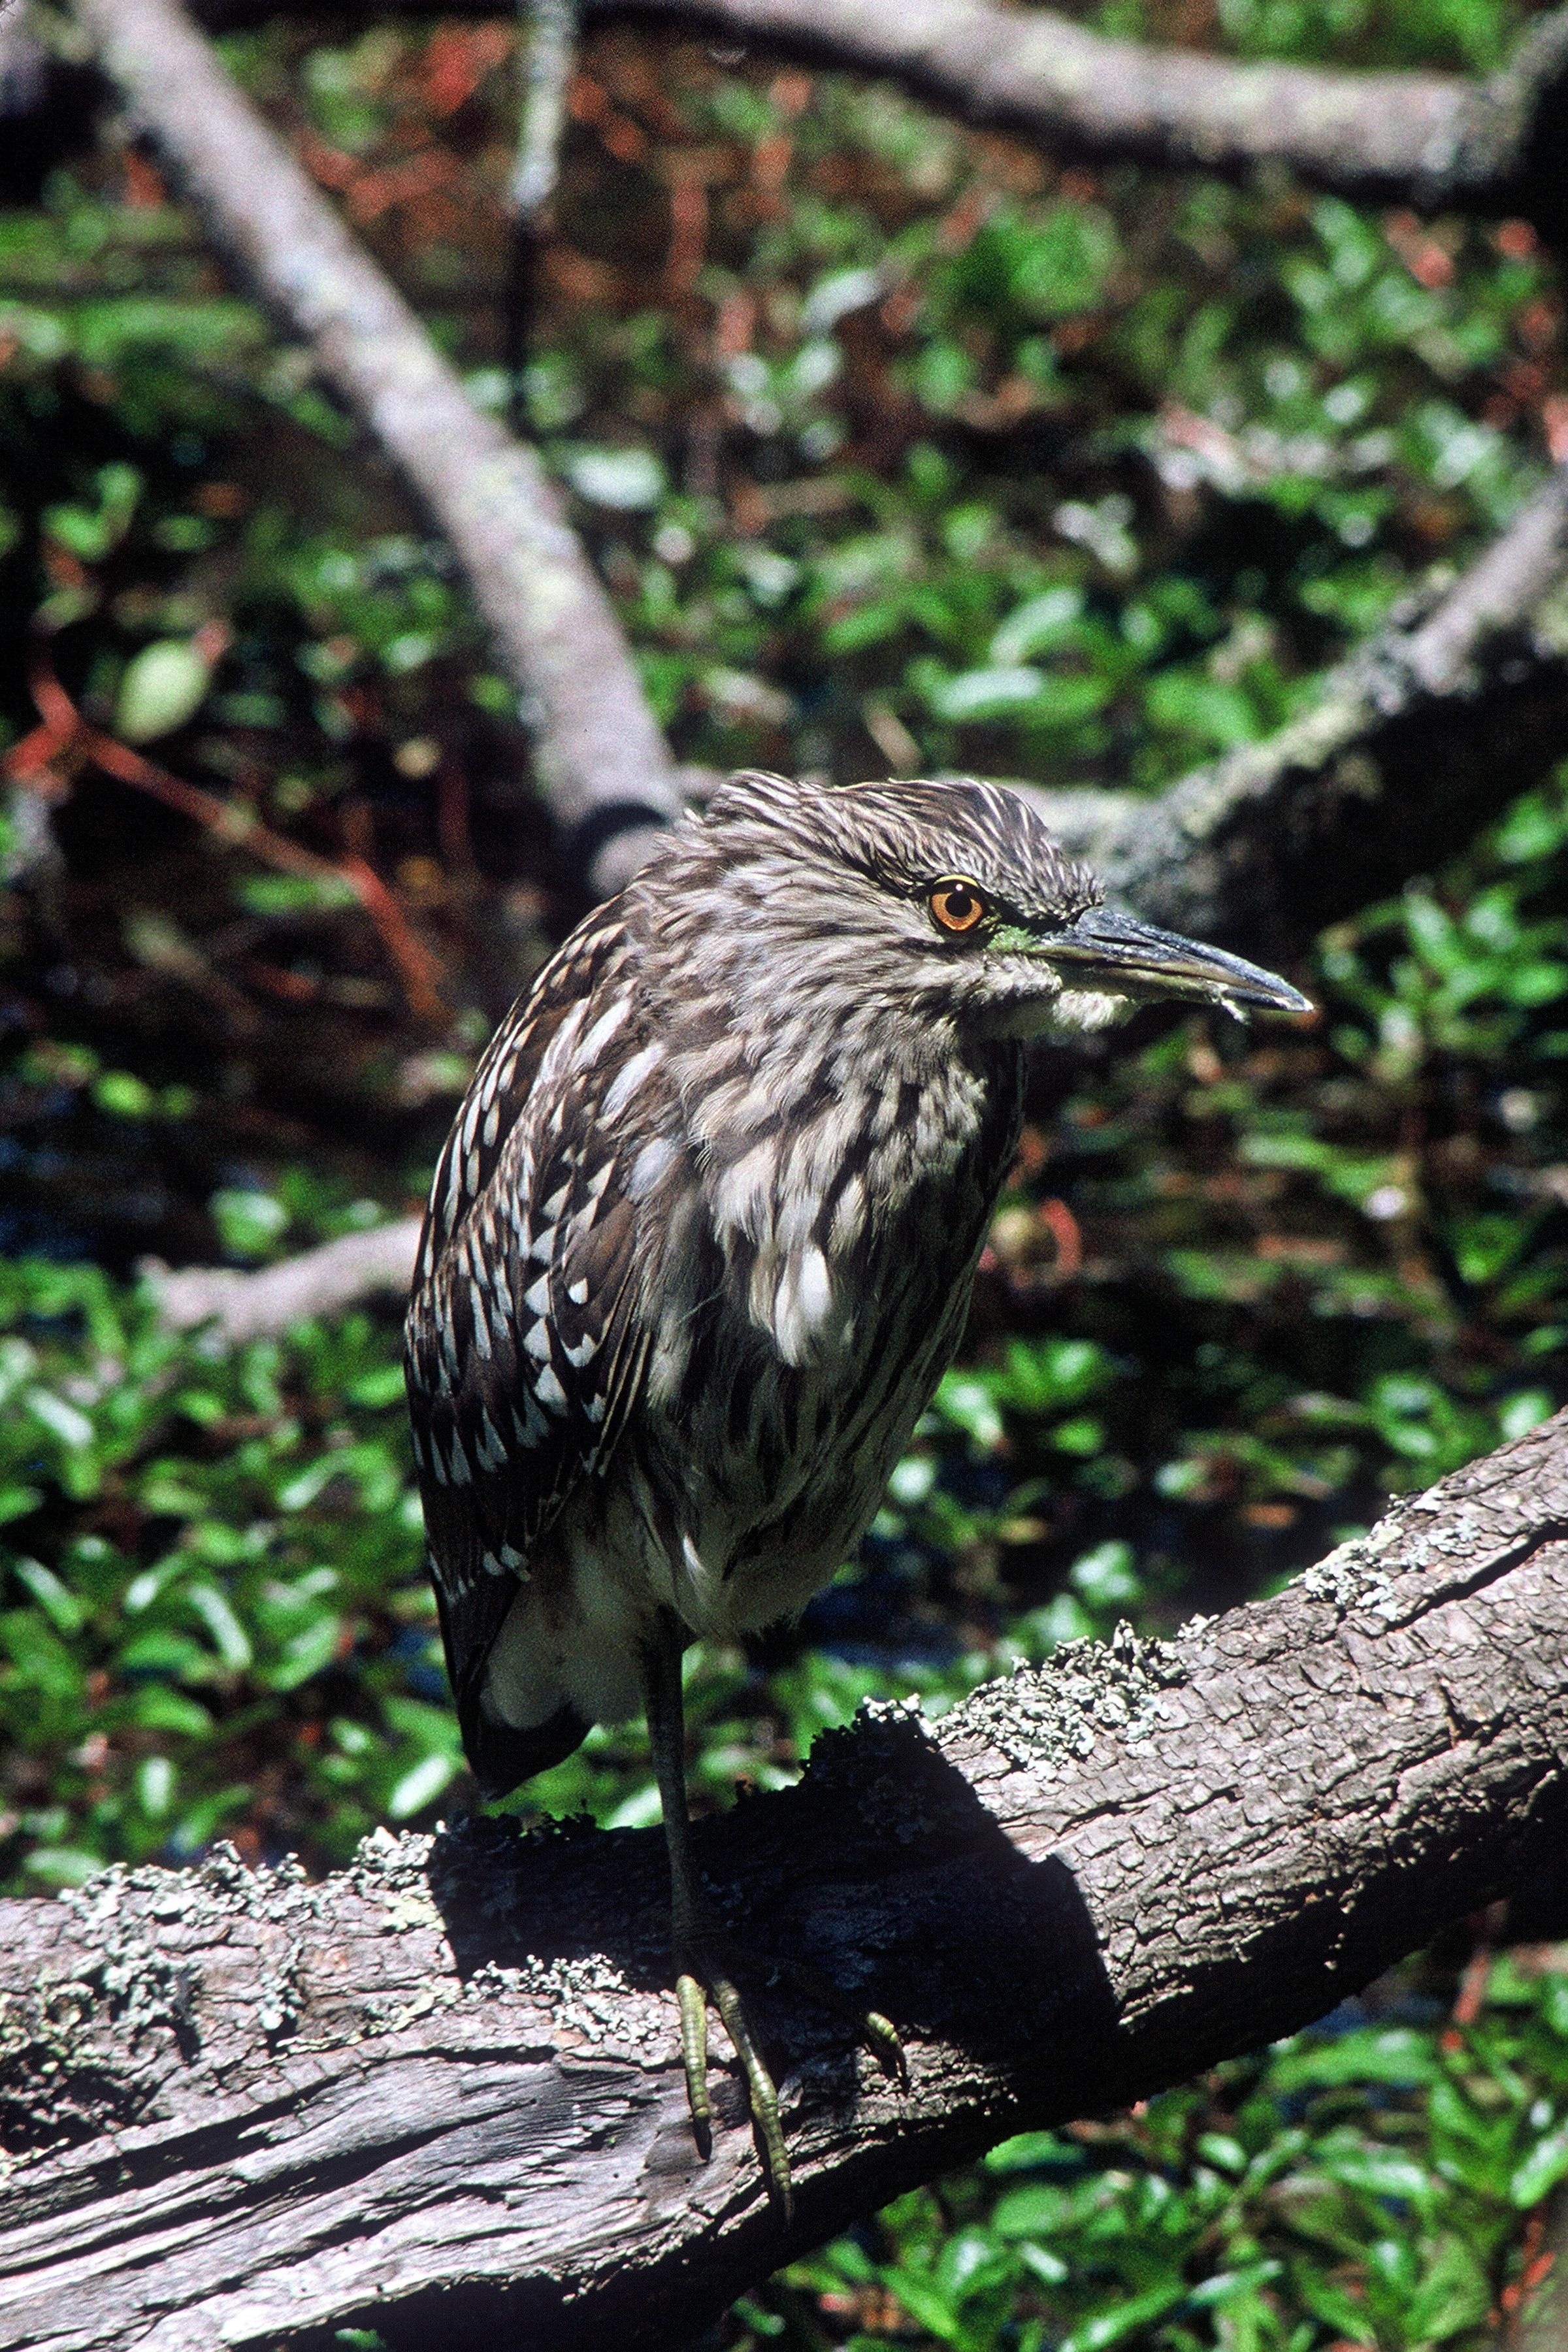
nature, bird, night, wildlife, zoo, beak, black, fauna, birds, animals, vertebrate, heron, crowned